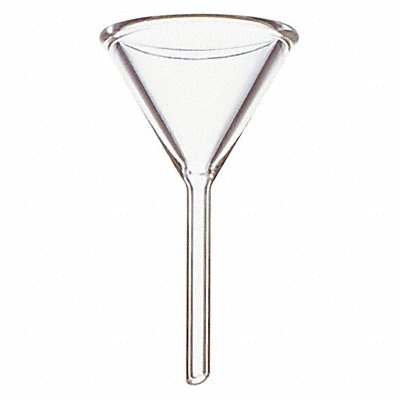
Funnel 75 mm Dia 90 mL PK48
Funnel Basic Material Glass Funnel Top Inside Diameter - Metric 75 mm Capacity - English 3.04 fl oz Laboratory Funnel Type Filtering Body Material Glass Funnel Material Borosilicate Glass Autoclavable No USP Specification Type I Product Type Separatory Funnel For Use With Liquids Stem Length - Metric 75 mm Capacity - Metric 90 mL Stem Outside Diameter - Metric 8 mm Funnel Maximum Outside Diameter - Metric 75 mm Includes Closure Yes Funnel Angle 58 Degrees Closure Material Glass
Brand: APPROVED VENDOR
Category: Business & Industrial > Science & Laboratory > Laboratory Equipment > Laboratory Funnels > Separatory Laboratory Funnels